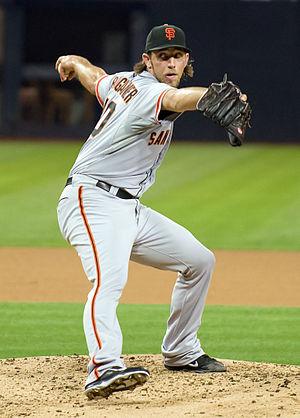
La Série mondiale 2014 est la 110ᵉ série finale des Ligues majeures de baseball. Elle couronne le grand champion de la saison 2014 du baseball majeur.
Les Giants de San Francisco sont une franchise de la Ligue majeure de baseball située à San Francisco, Californie. Ils évoluent dans la division Ouest de la Ligue nationale. La franchise fut créée à New York et y resta jusqu'à son déménagement vers San Francisco en 1958. Les Giants de San Francisco ont remporté les séries mondiales en 2010, 2012 et 2014.
Madison Kyle Bumgarner est un lanceur gaucher des Diamondbacks de l'Arizona de la Ligue majeure de baseball.
La saison 2014 des Giants de San Francisco est la 130ᵉ saison en Ligue majeure de baseball pour cette franchise et la 57ᵉ depuis le transfert des Giants de la ville de New York à celle de San Francisco. Les Giants sont les champions 2014 du baseball majeur, alors qu'ils remportent leur troisième Série mondiale en cinq saisons.